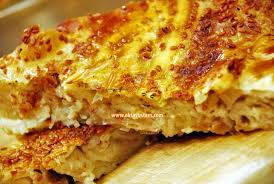
Yemek: borek